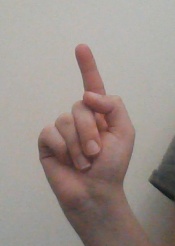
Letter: bb